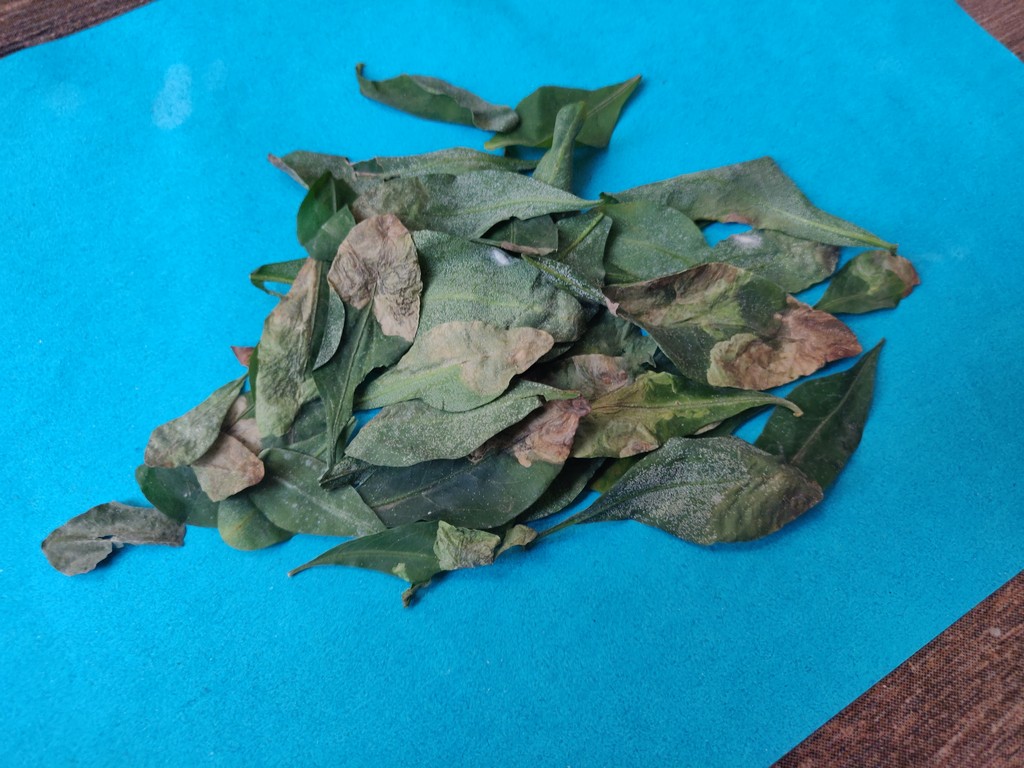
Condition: Unhealthy
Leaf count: multiple
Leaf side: unknown